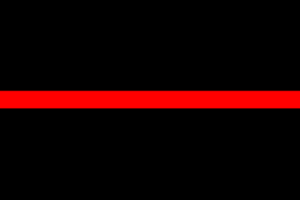
Les camps spéciaux désignent un système particulier de camps du Goulag pour les prisonniers politiques spéciaux, créés par décision du Conseil des ministres de l'URSS, le 21 février 1948.
Le soulèvement de Norilsk est une révolte de prisonniers de Gorlag, un des camps spéciaux de prisonniers politiques, tout près du complexe de Norilsk, durant l'été 1953 après la mort de Staline, le 5 mars 1953.